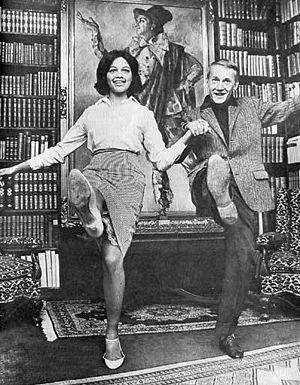
Lars Olof Lennart Nilsson est un photographe suédois, pionnier de la photographie médicale.